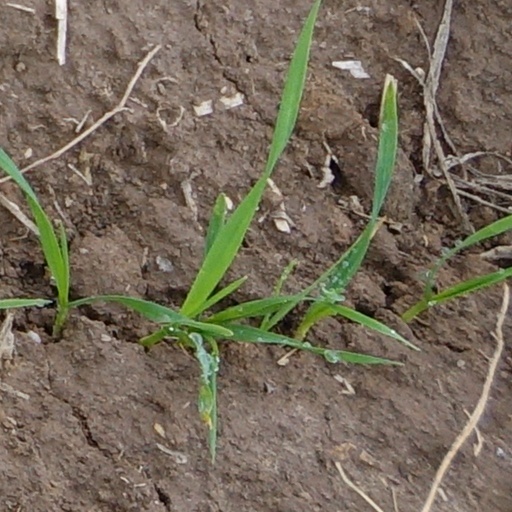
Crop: wheat